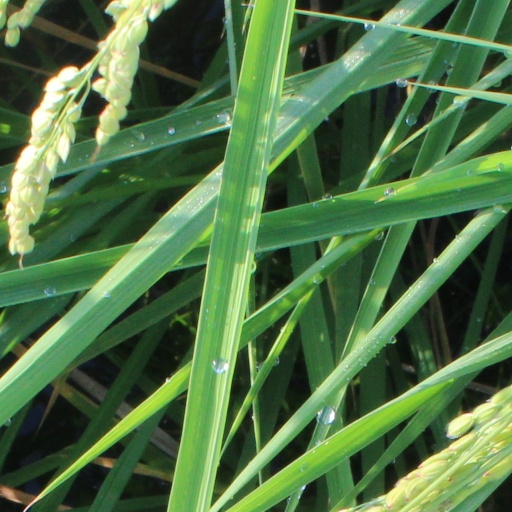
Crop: rice